Outline of Washington (state) infrastructure

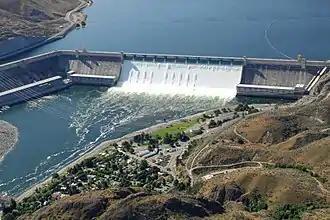
Grand Coulee Dam has long been emblematic of infrastructure in the State of Washington, and is one of two dams mentioned in the official state folk song, Roll On, Columbia, Roll On". But its scale has been eclipsed by several 21st century infrastructure projects.

The following outline is provided as an overview of and topical guide to infrastructure of the U.S. state of Washington.